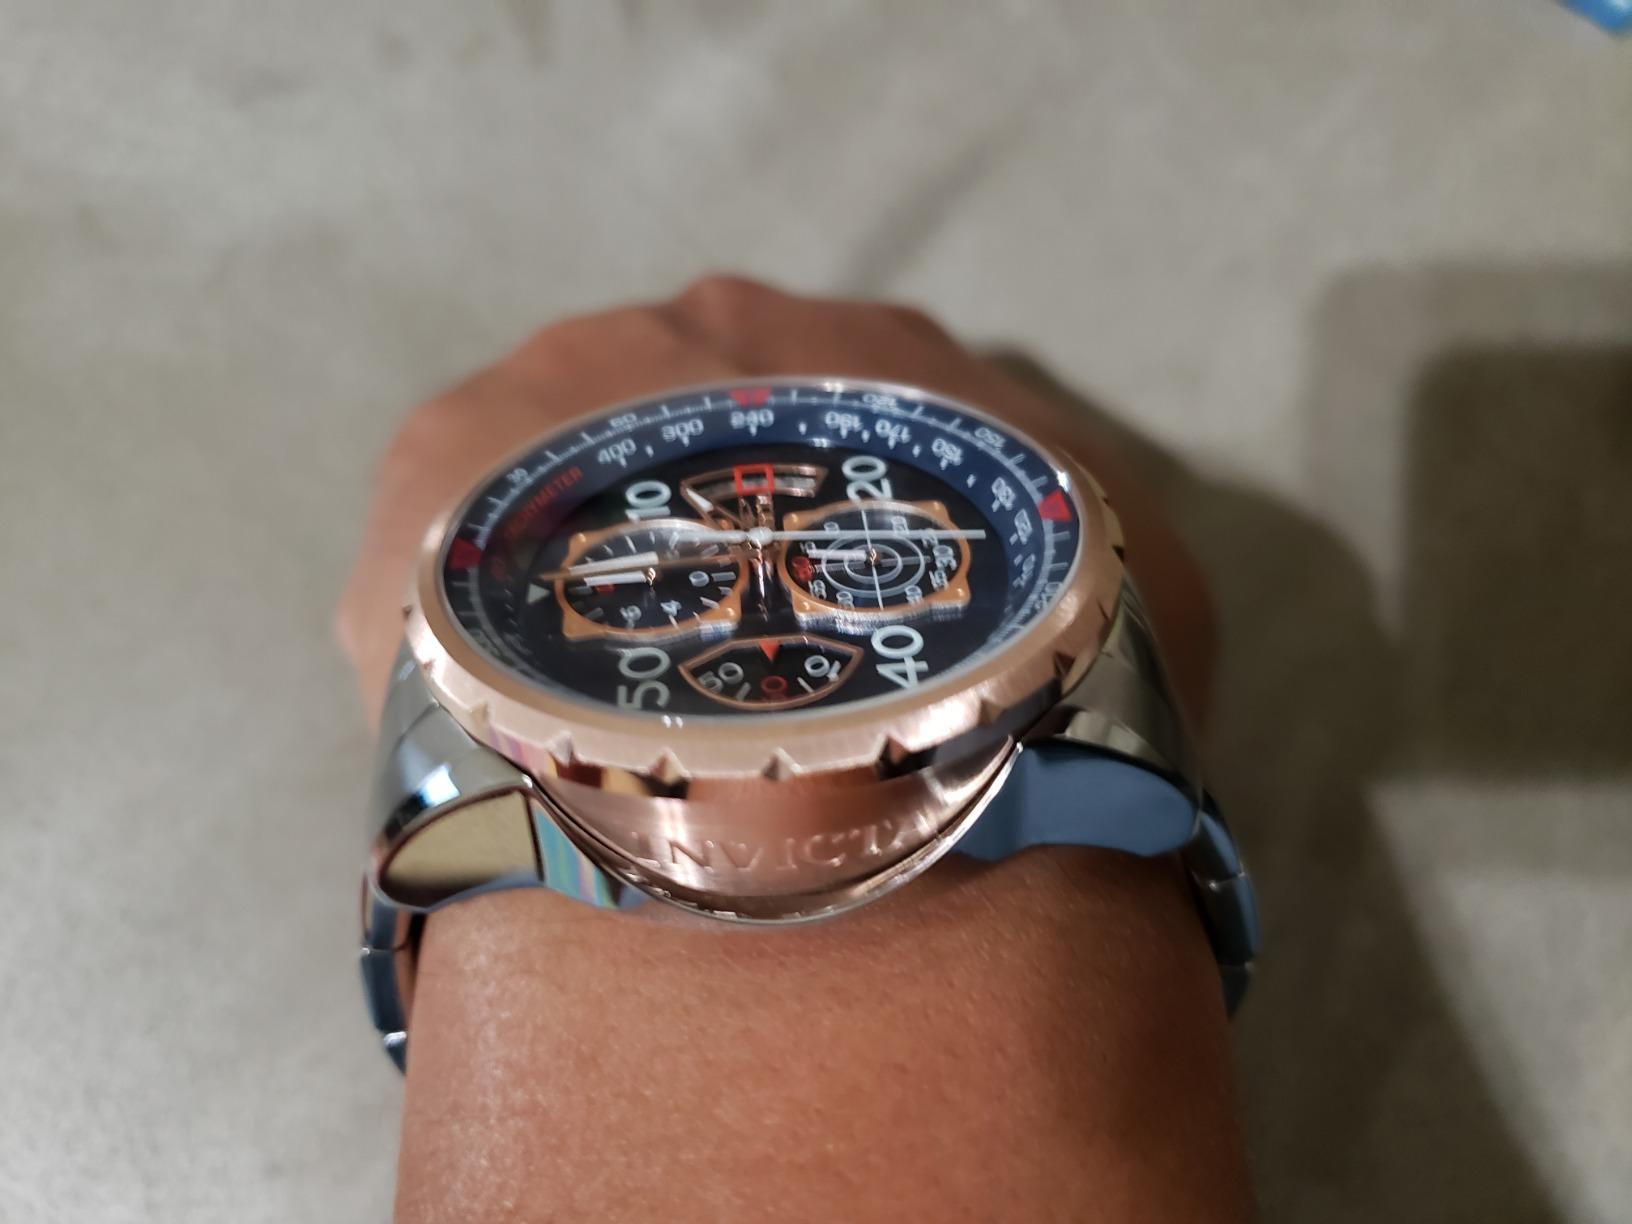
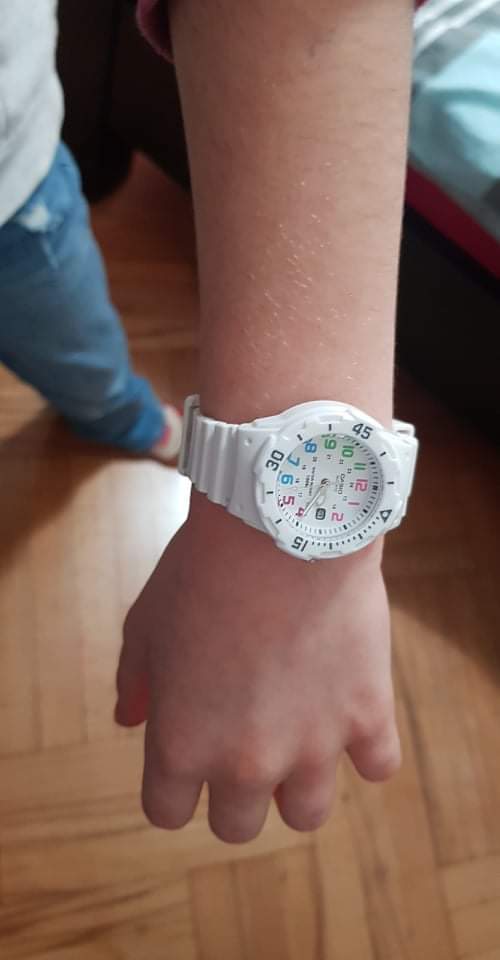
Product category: accessories_watch
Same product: no